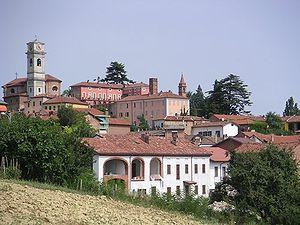
Castelletto Monferrato est une commune italienne de la province d'Alexandrie dans le Piémont en Italie.